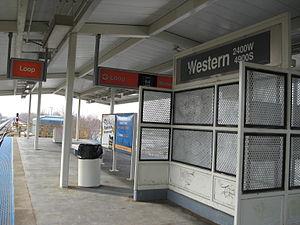
Western est une station aérienne de la ligne orange du métro de Chicago située au croisement de Western Avenue et de 49th Street. La station se trouve dans le quartier de Brighton Park.